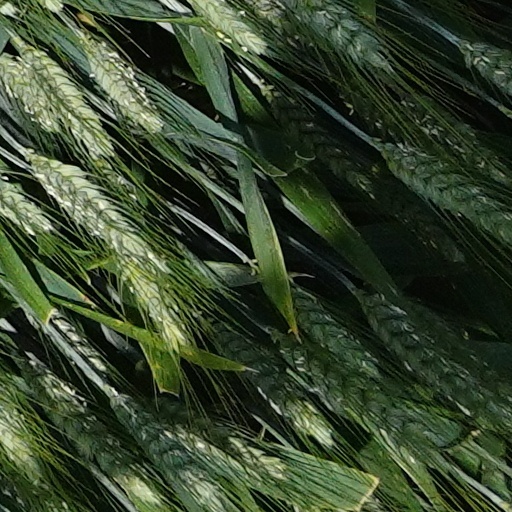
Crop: wheat